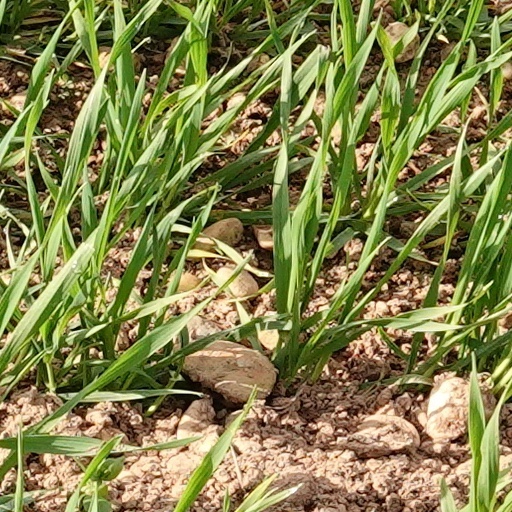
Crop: wheat